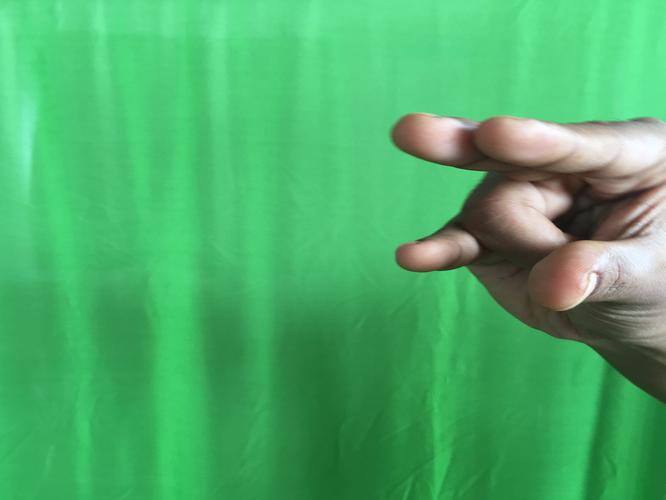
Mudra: Kangulam
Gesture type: single_hand